Isabeau of Bavaria

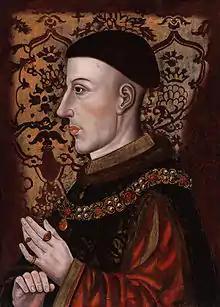
King Henry V of England

Despite Isabeau's efforts to keep the peace, the Armagnac–Burgundian Civil War broke out in 1411. John gained the upper hand during the first year, but the Dauphin began to build a power base; Christine de Pizan wrote of him that he was the savior of France. Still only 15, he lacked the power or backing to defeat John, who fomented revolt in Paris. In retaliation against the actions of John the Fearless, Charles of Orléans denied funds from the royal treasury to all members of the royal family. In 1414, instead of allowing her son, then 17, to lead, Isabeau allied herself with Charles of Orléans. The Dauphin, in return, changed allegiance and joined John, which Isabeau considered unwise and dangerous. The result was continued civil war in Paris. Parisian commoners joined forces with John the Fearless in the Cabochien Revolt, and at the height of the revolt, a group of butchers entered Isabeau's home in search of traitors, arresting and taking away up to 15 of her ladies-in-waiting. In his chronicles, Pintoin wrote that Isabeau was firmly allied with the Orléanists and the 60,000 Armagnacs who invaded Paris and Picardy.